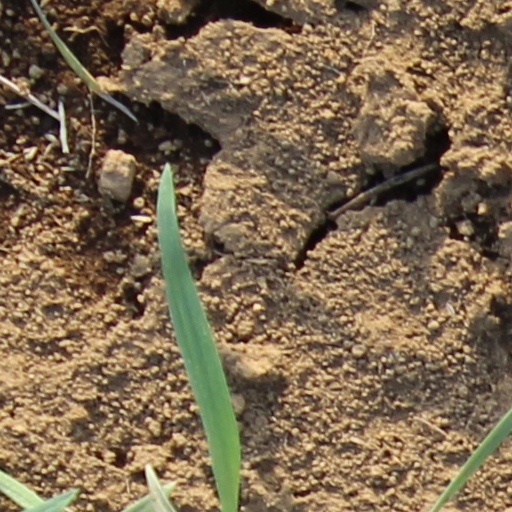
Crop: wheat